Andromeda Peters

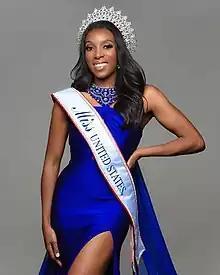
Peters as Miss United States in 2018

Andromeda Peters Osam (born June 11, 1994) is an American actress, beauty pageant titleholder, and licensed psychotherapist born in Western Massachusetts that was crowned Miss United States 2018. Peters is a licensed clinical therapist with a Bachelor of Science in Psychology and a Master of Science in Social Work. She is an advocate for mental health awareness, and founder of her own mental health organization Your Mind Matters Global. Peters was born to parents; one is a Ghanaian highlife musician and the other a life coach and nurse who is Indigenous American, Nigerian, Filipino, and British.